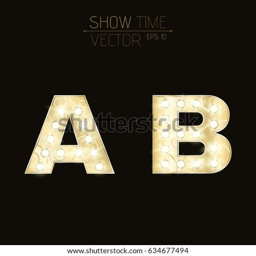
gold letters a and b with sparkling light bulbs and a pattern .